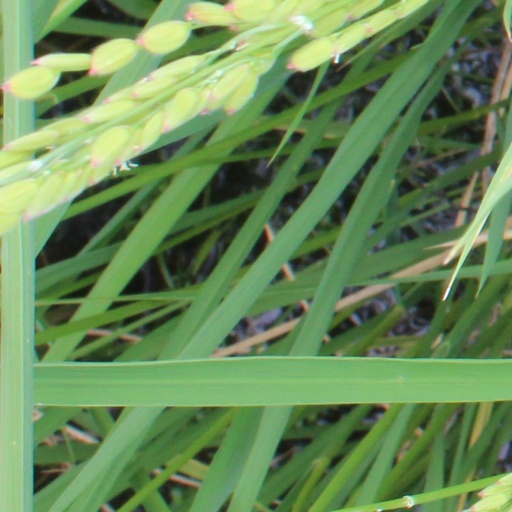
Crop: rice